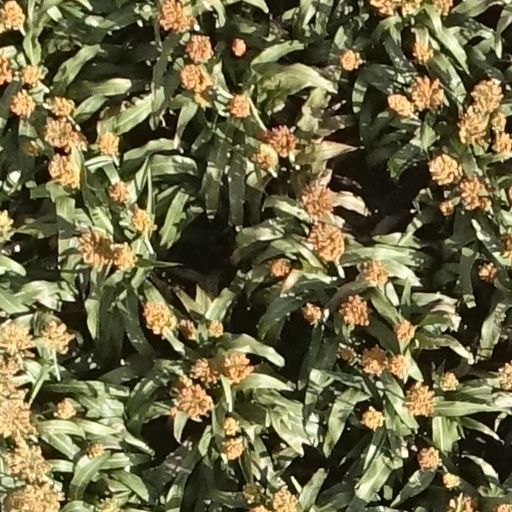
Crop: sorghum